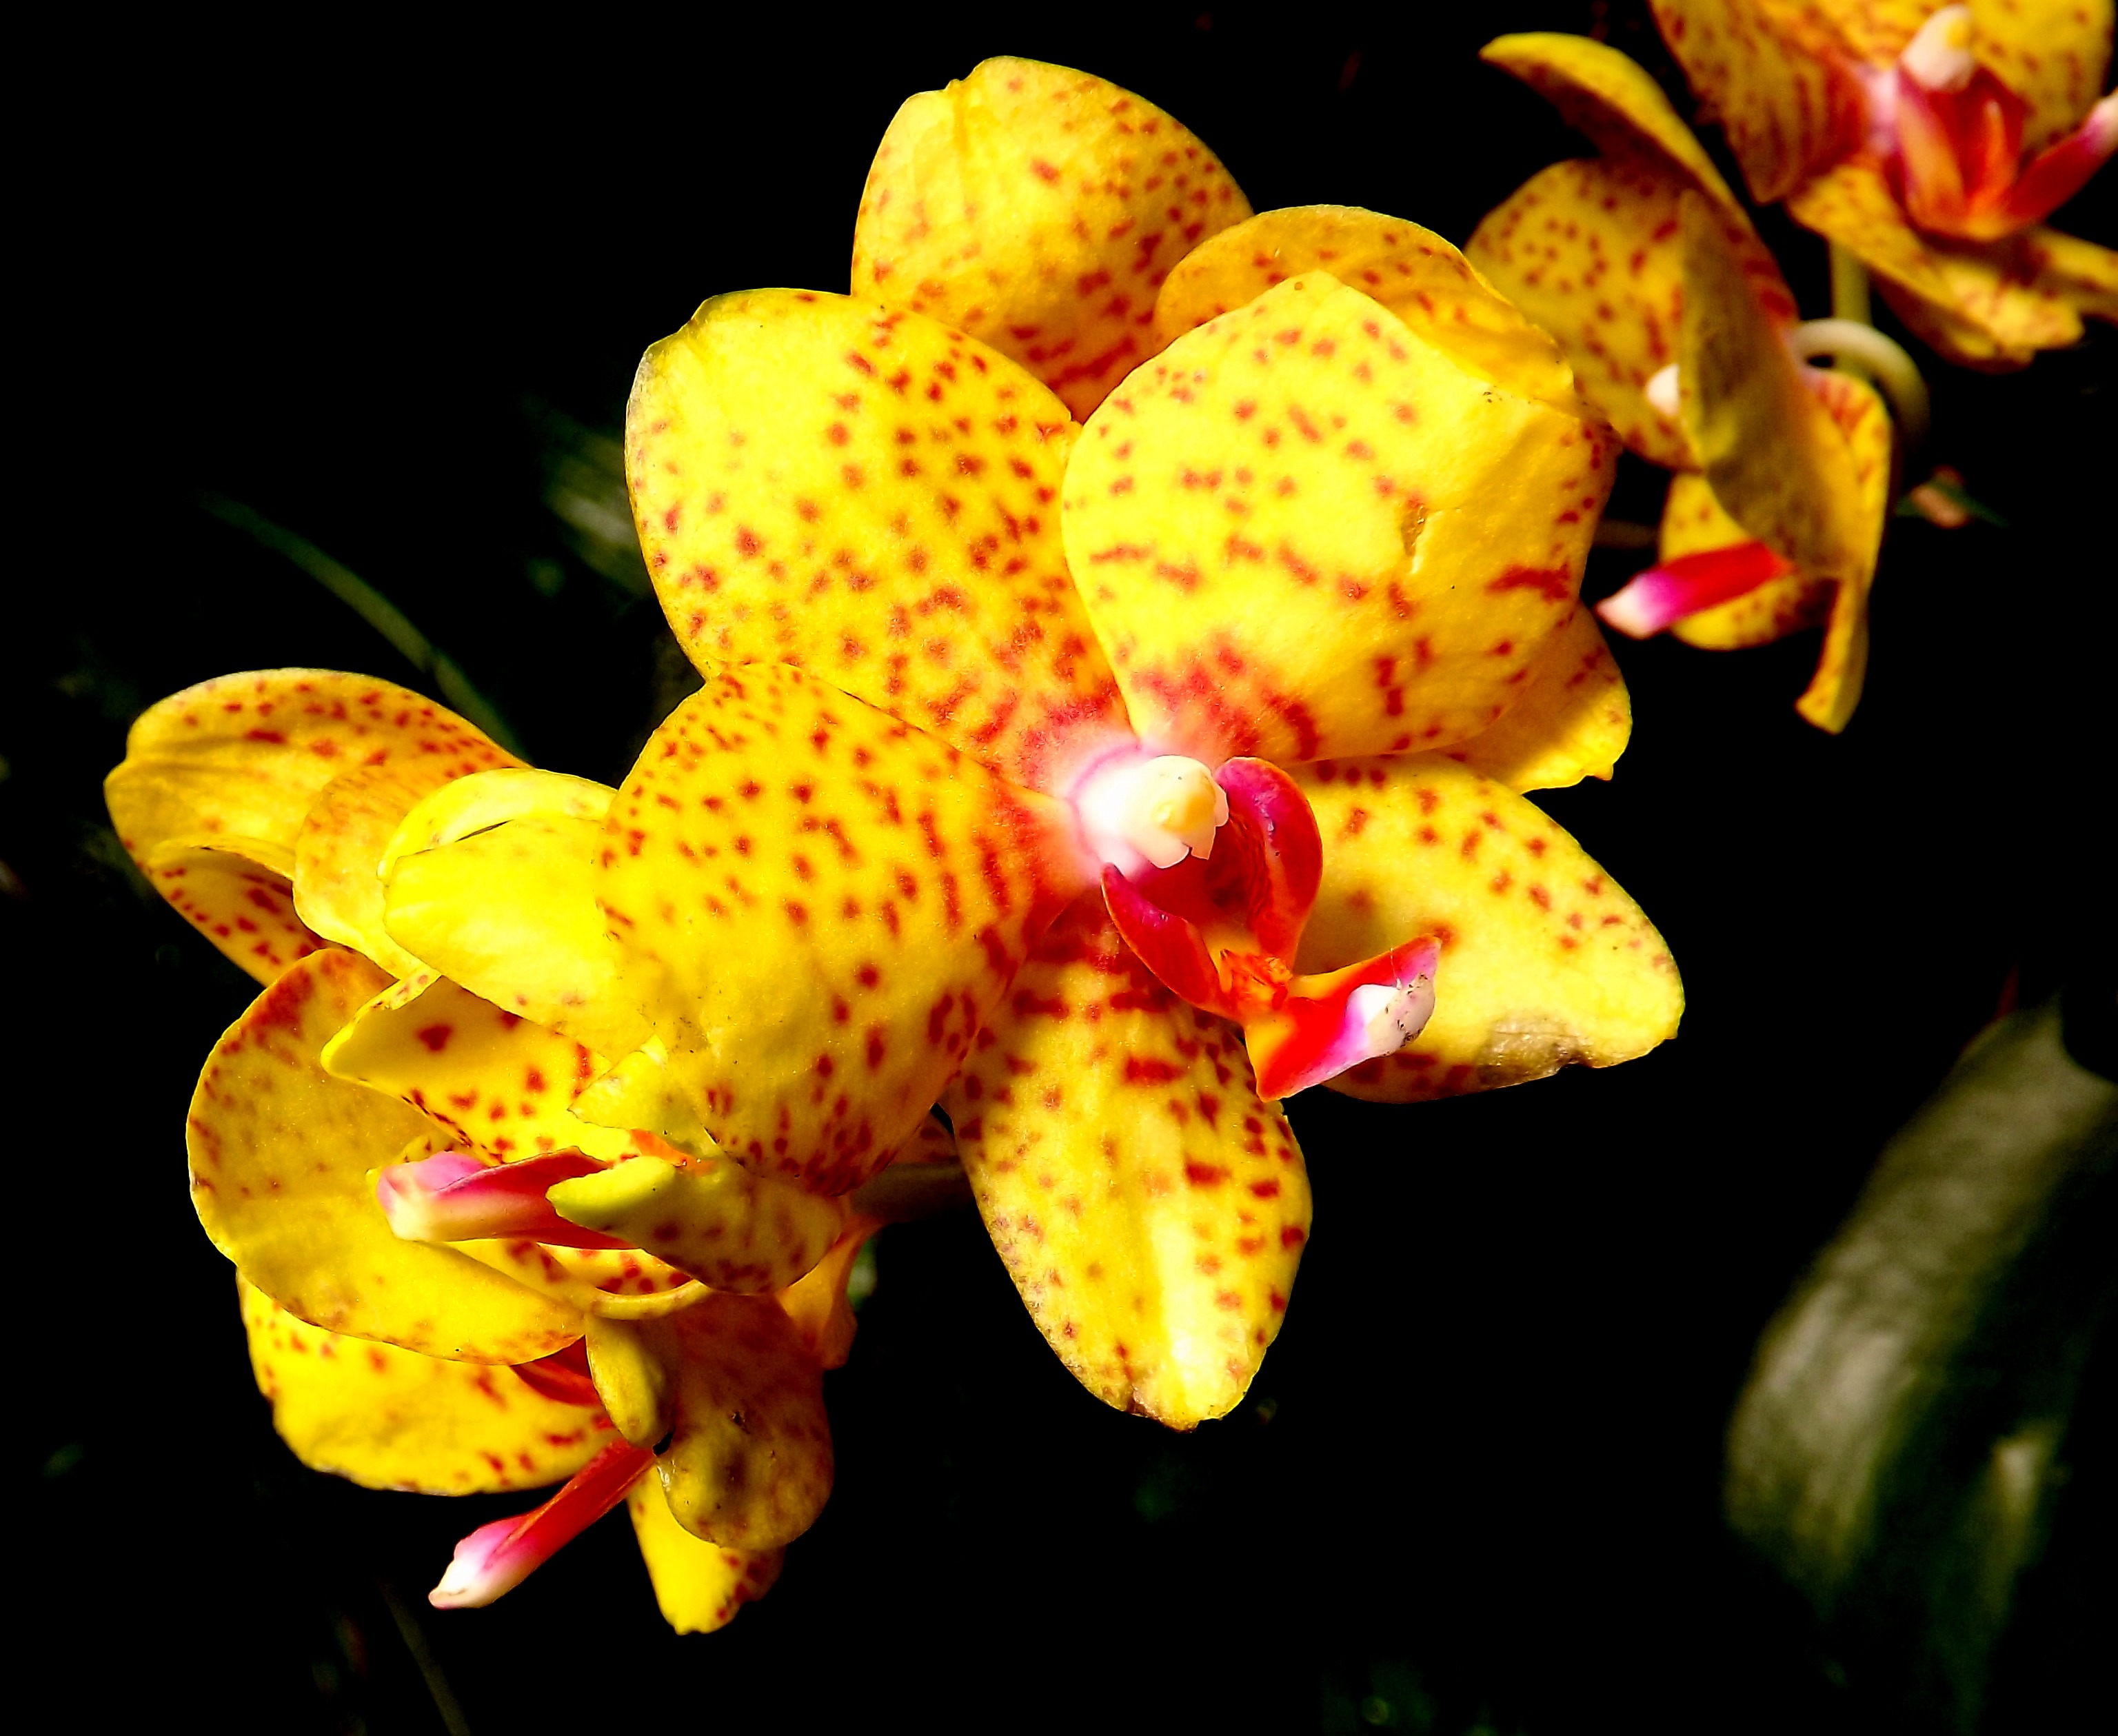
blossom, plant, photography, fruit, leaf, flower, petal, pollen, food, produce, tropical, autumn, botany, yellow, flora, orchid, shrub, exotic, macro photography, flowering plant, land plant